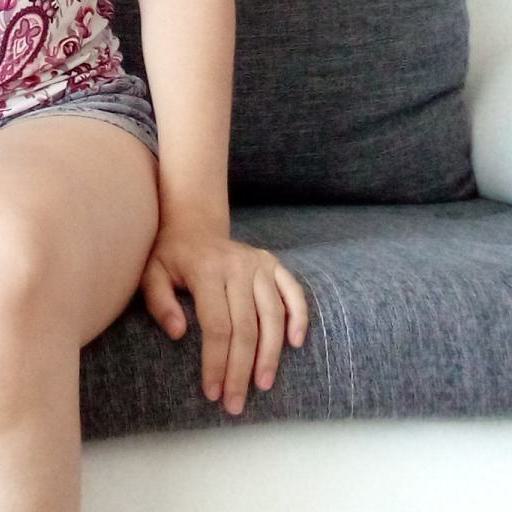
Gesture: no_gesture